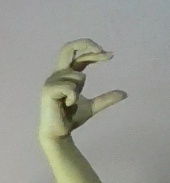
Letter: thal